Marion Danis

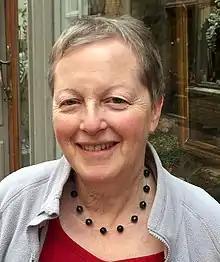
Danis in 2018

Marion Danis is an American bioethicist and physician-scientist. She is head of the section on ethics and health policy and chief of the bioethics consultation service at the National Institutes of Health Clinical Center.